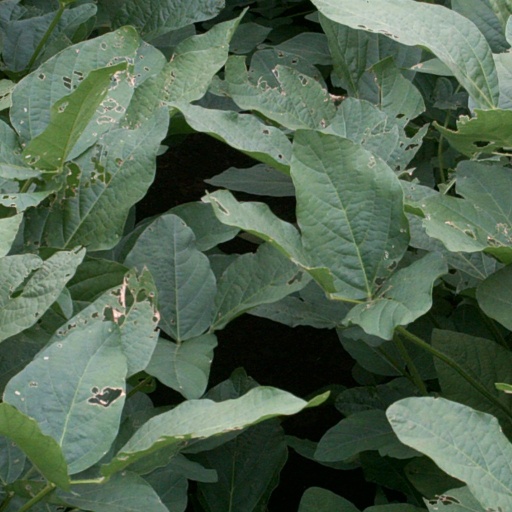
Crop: soybean